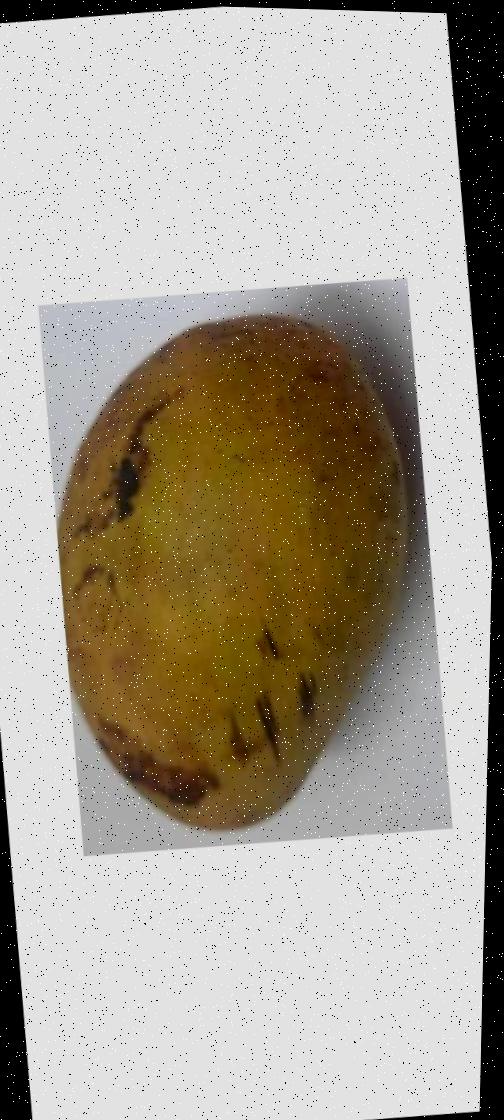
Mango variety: Ashshina Classic